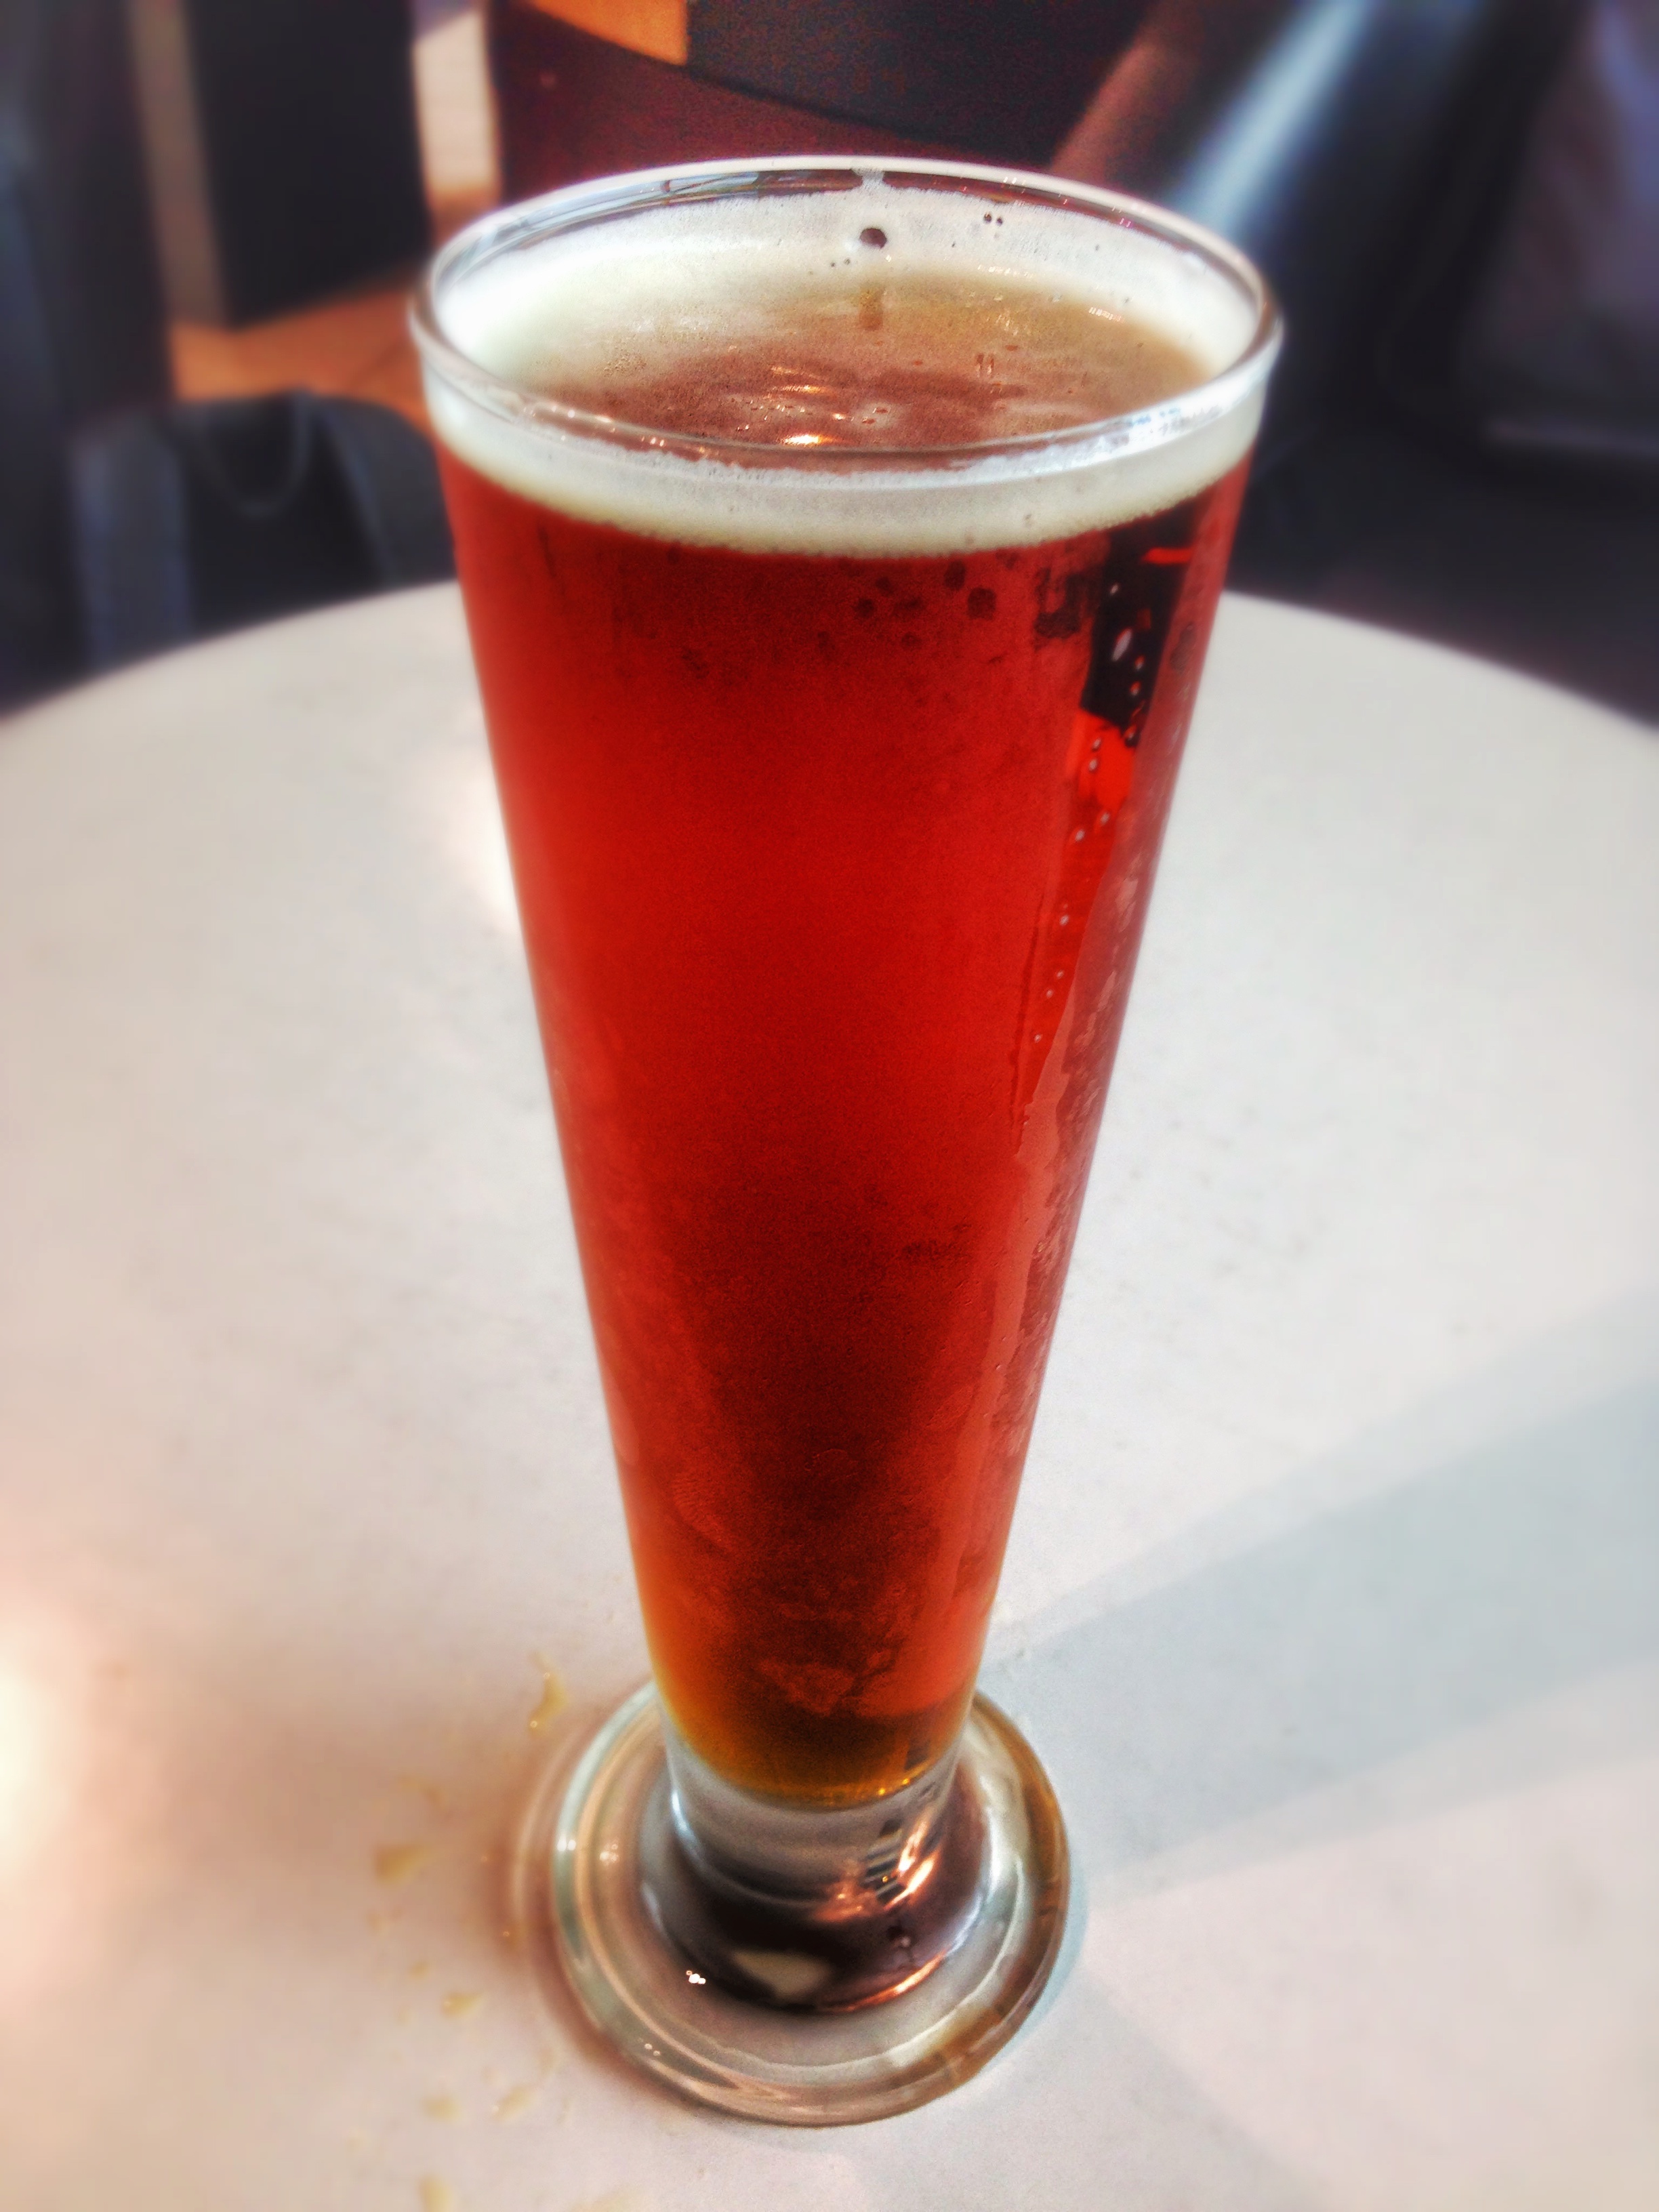
food, produce, drink, beer, cocktail, alcoholic beverage, singapore sling, non alcoholic beverage, beer cocktail